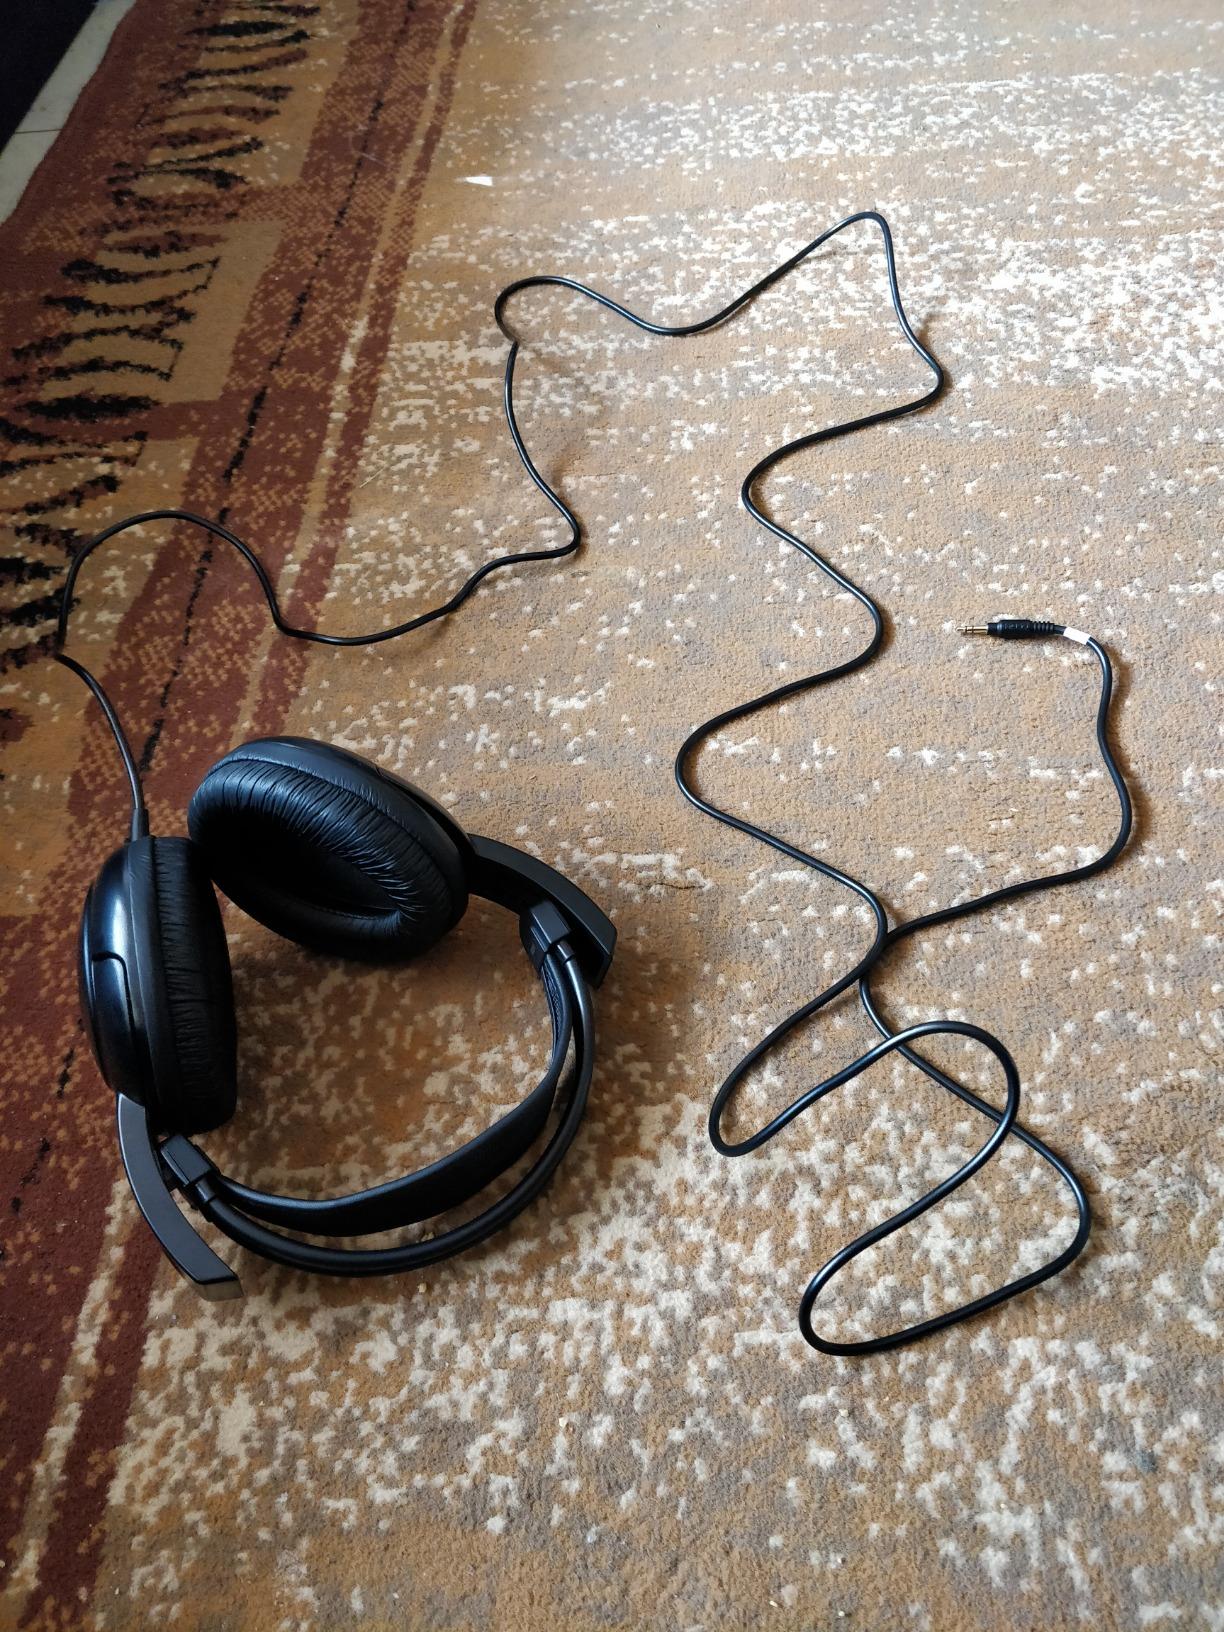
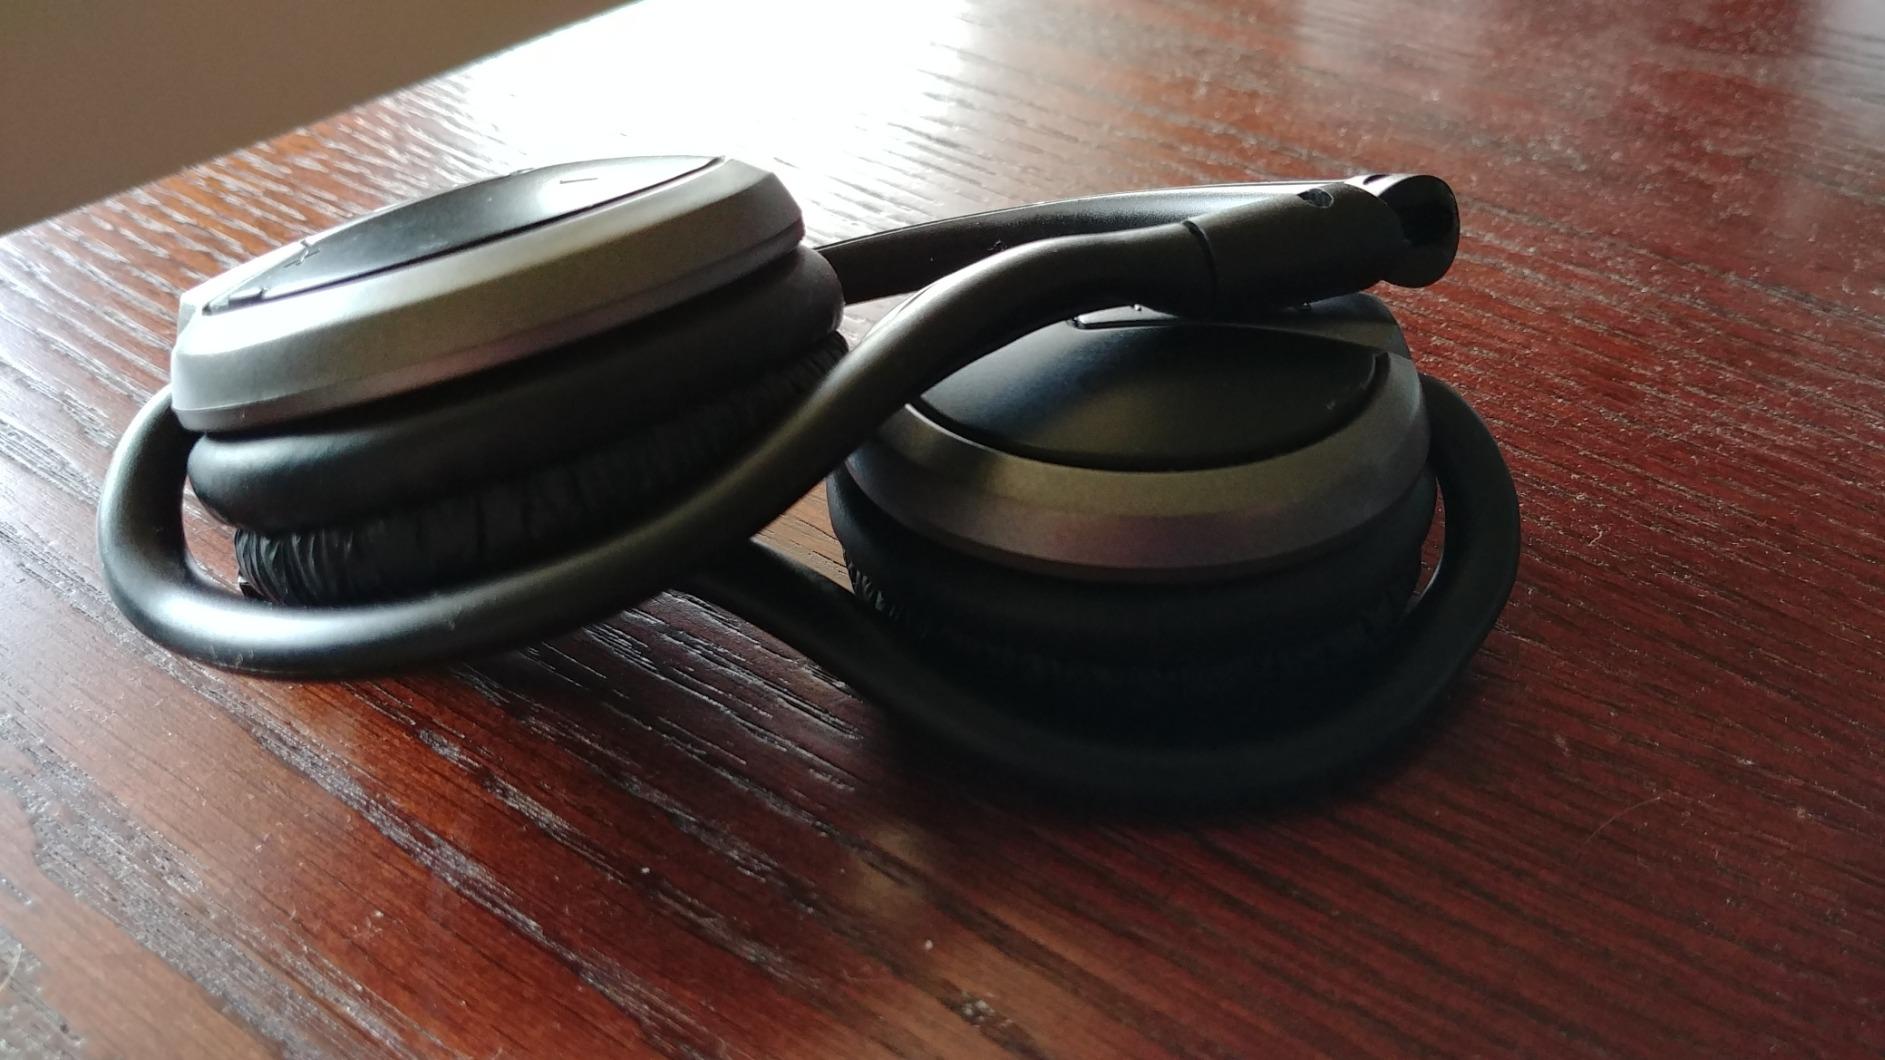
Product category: headphones
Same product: no